William Keppel, 7th Earl of Albemarle

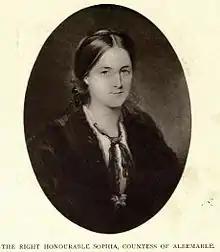
Sophia Keppel, Countess of Albemarle

Lord Albemarle married Sophia Mary MacNab at Dundurn Castle, Hamilton, Canada, on 15 November 1855. MacNab was the daughter of Allan MacNab, a Joint Premier of the Province of Canada, and a descendant of Loyalist Ephraim Jones.